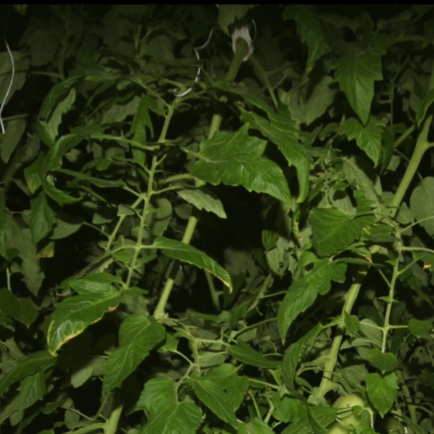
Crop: tomato